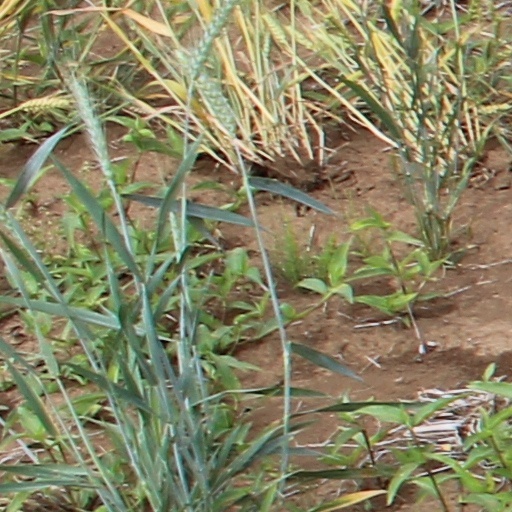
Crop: wheat